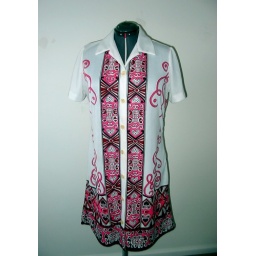
Very Pucci sort of crazy pink and black print.Bust: 46&amp;quot;Waist: 43&amp;quot;Hip: 48&amp;quot;Neck to hem in back: 39&amp;quot;